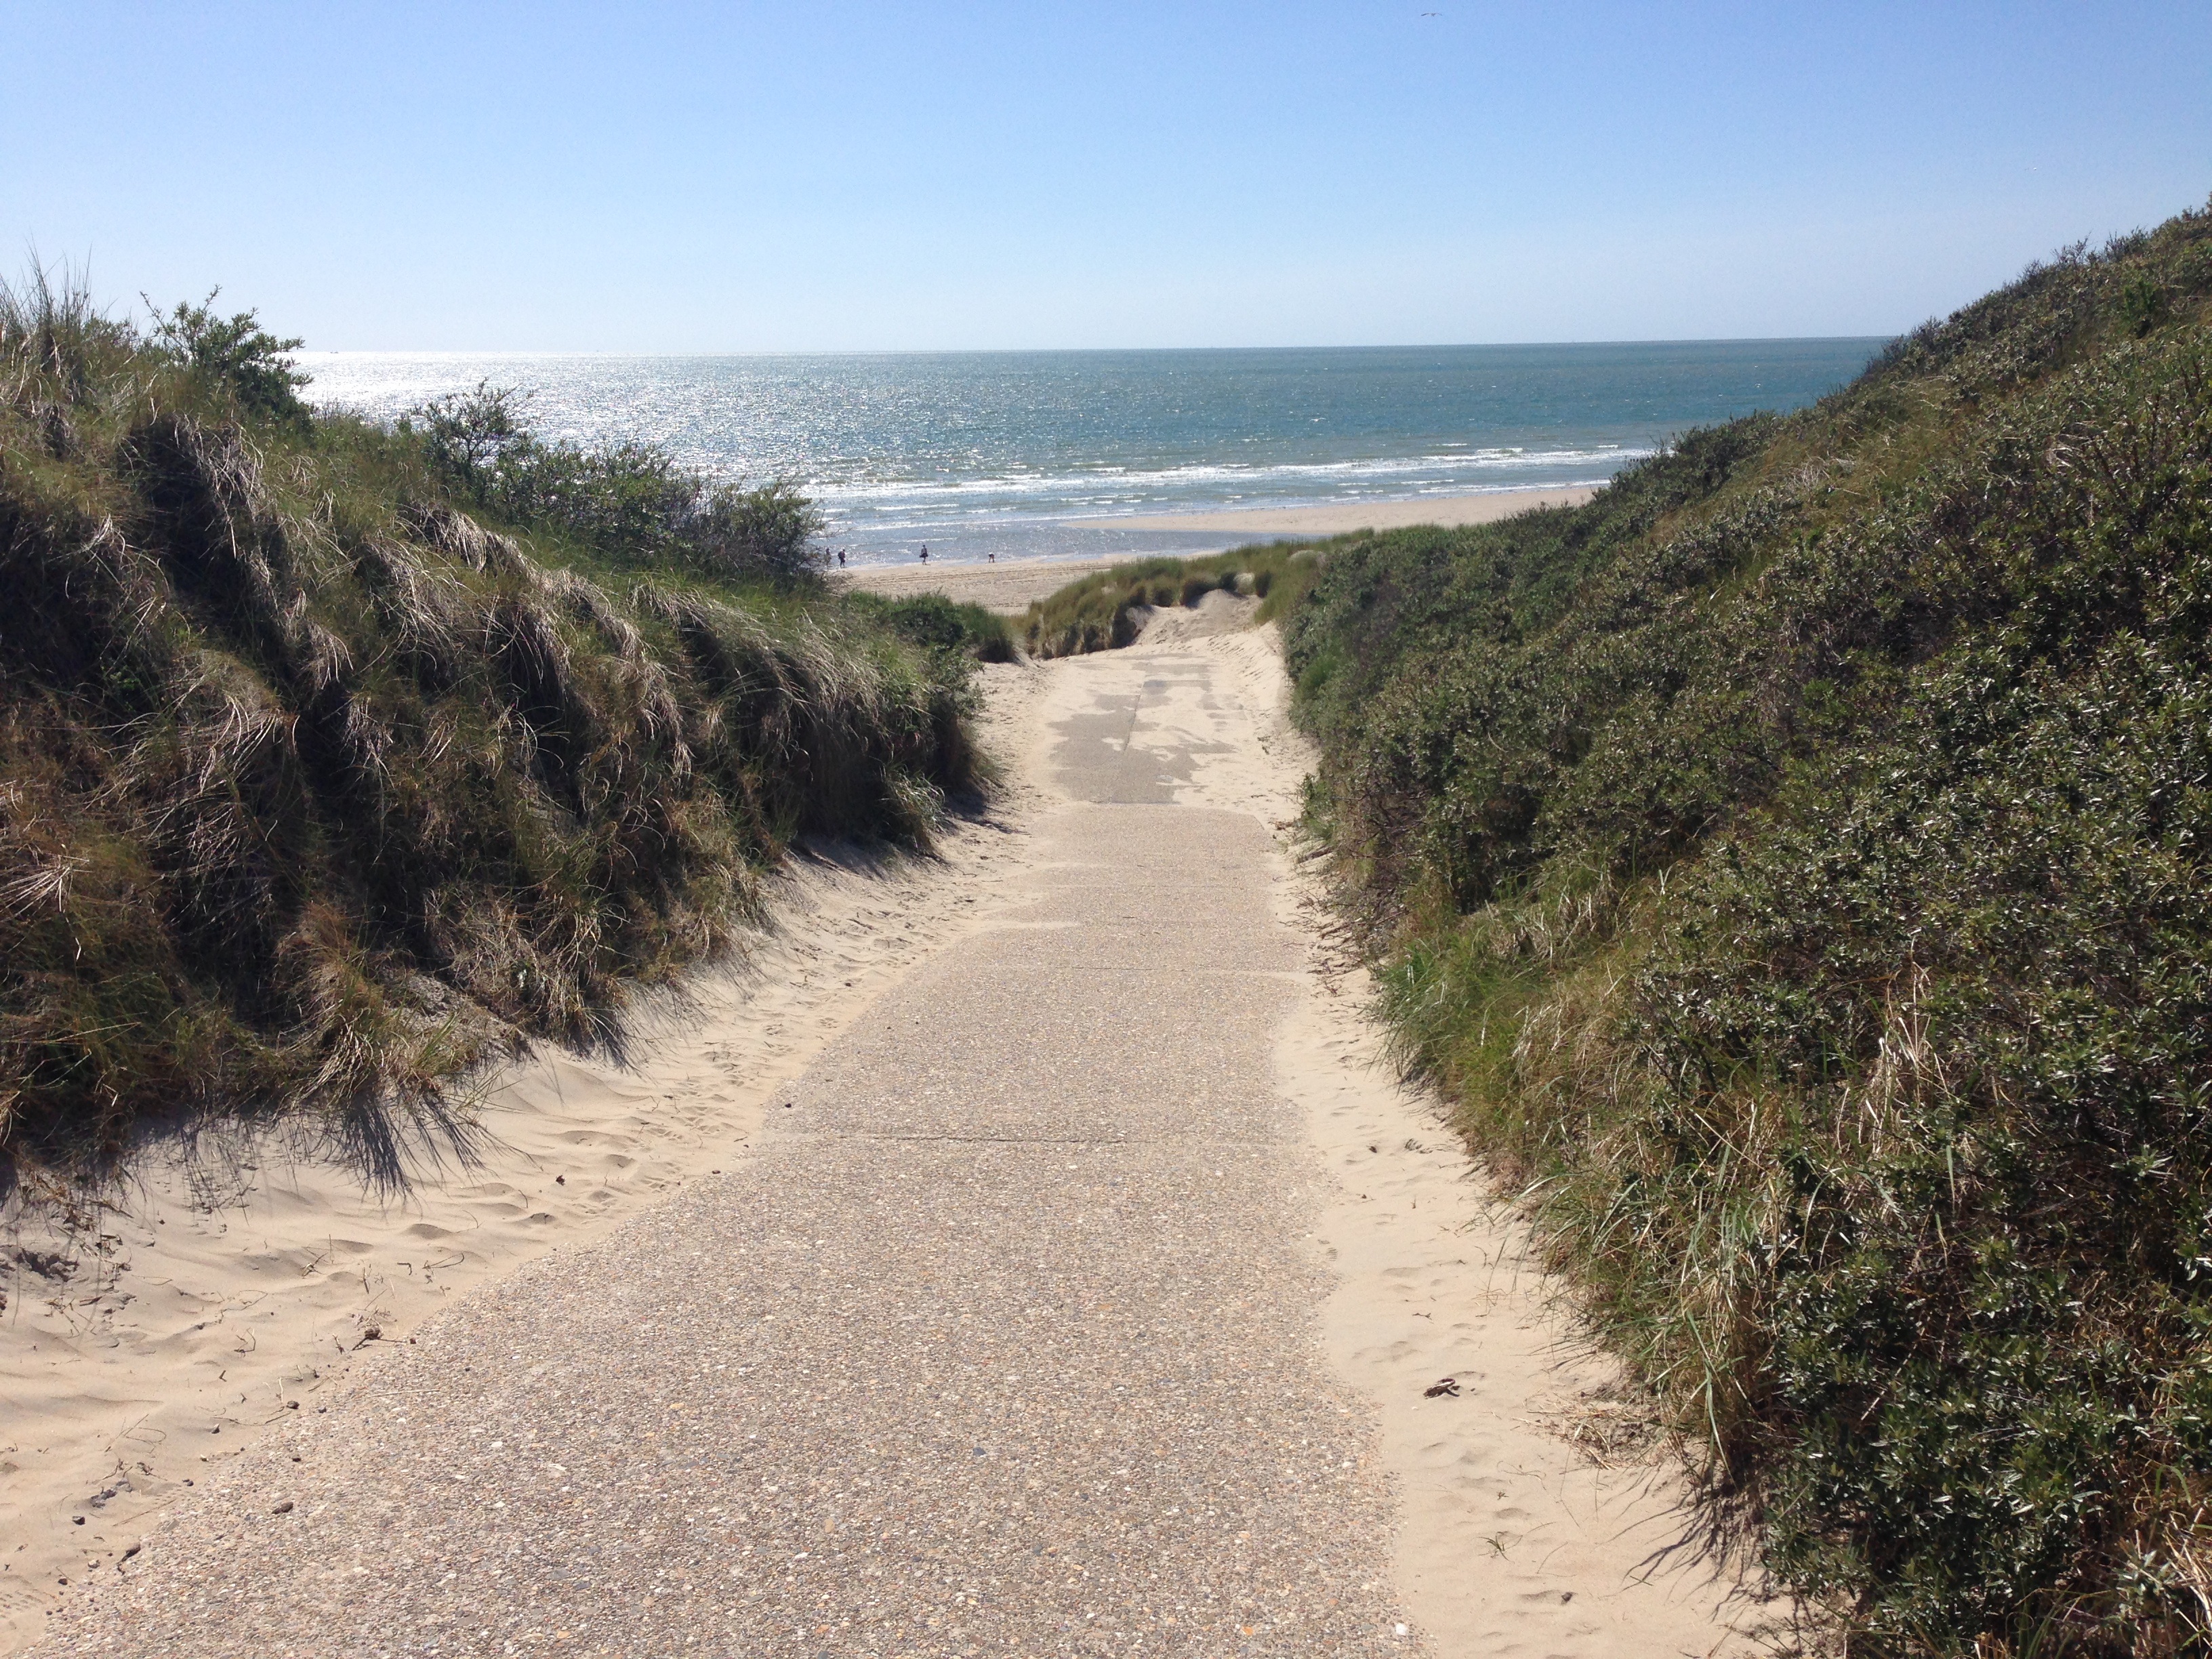
beach, landscape, sea, coast, water, nature, path, sand, sun, road, hiking, trail, shore, walkway, dirt road, cliff, holiday, bay, blue, terrain, dunes, infrastructure, habitat, zealand, marram grass, ecosystem, cape, day out, natural environment